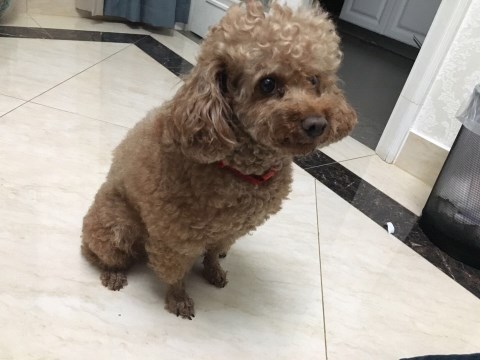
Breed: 7449-n000128-teddy